Wikipedian in residence

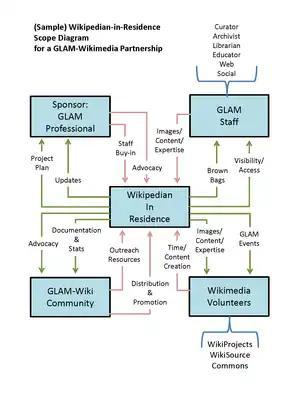
The relationship between a Wikipedian in residence and the community. The diagram represents the stakeholders and what each stakeholder provides and receives in a typical Wikipedian in residence project.

A Wikipedian in residence or Wikimedian in residence (WiR) is a Wikipedia editor, a Wikipedian (or Wikimedian), who accepts a placement with an institution, typically an art gallery, library, archive, museum, cultural institution, learned society, or institute of higher education (such as a university) to facilitate Wikipedia entries related to that institution's mission, encourage and assist it to release material under open licenses, and to develop the relationship between the host institution and the Wikimedia community. A Wikipedian in residence generally helps to coordinate Wikipedia-related outreach events between the GLAM ("galleries, libraries, archives, and museums") and the general public such as editathons.